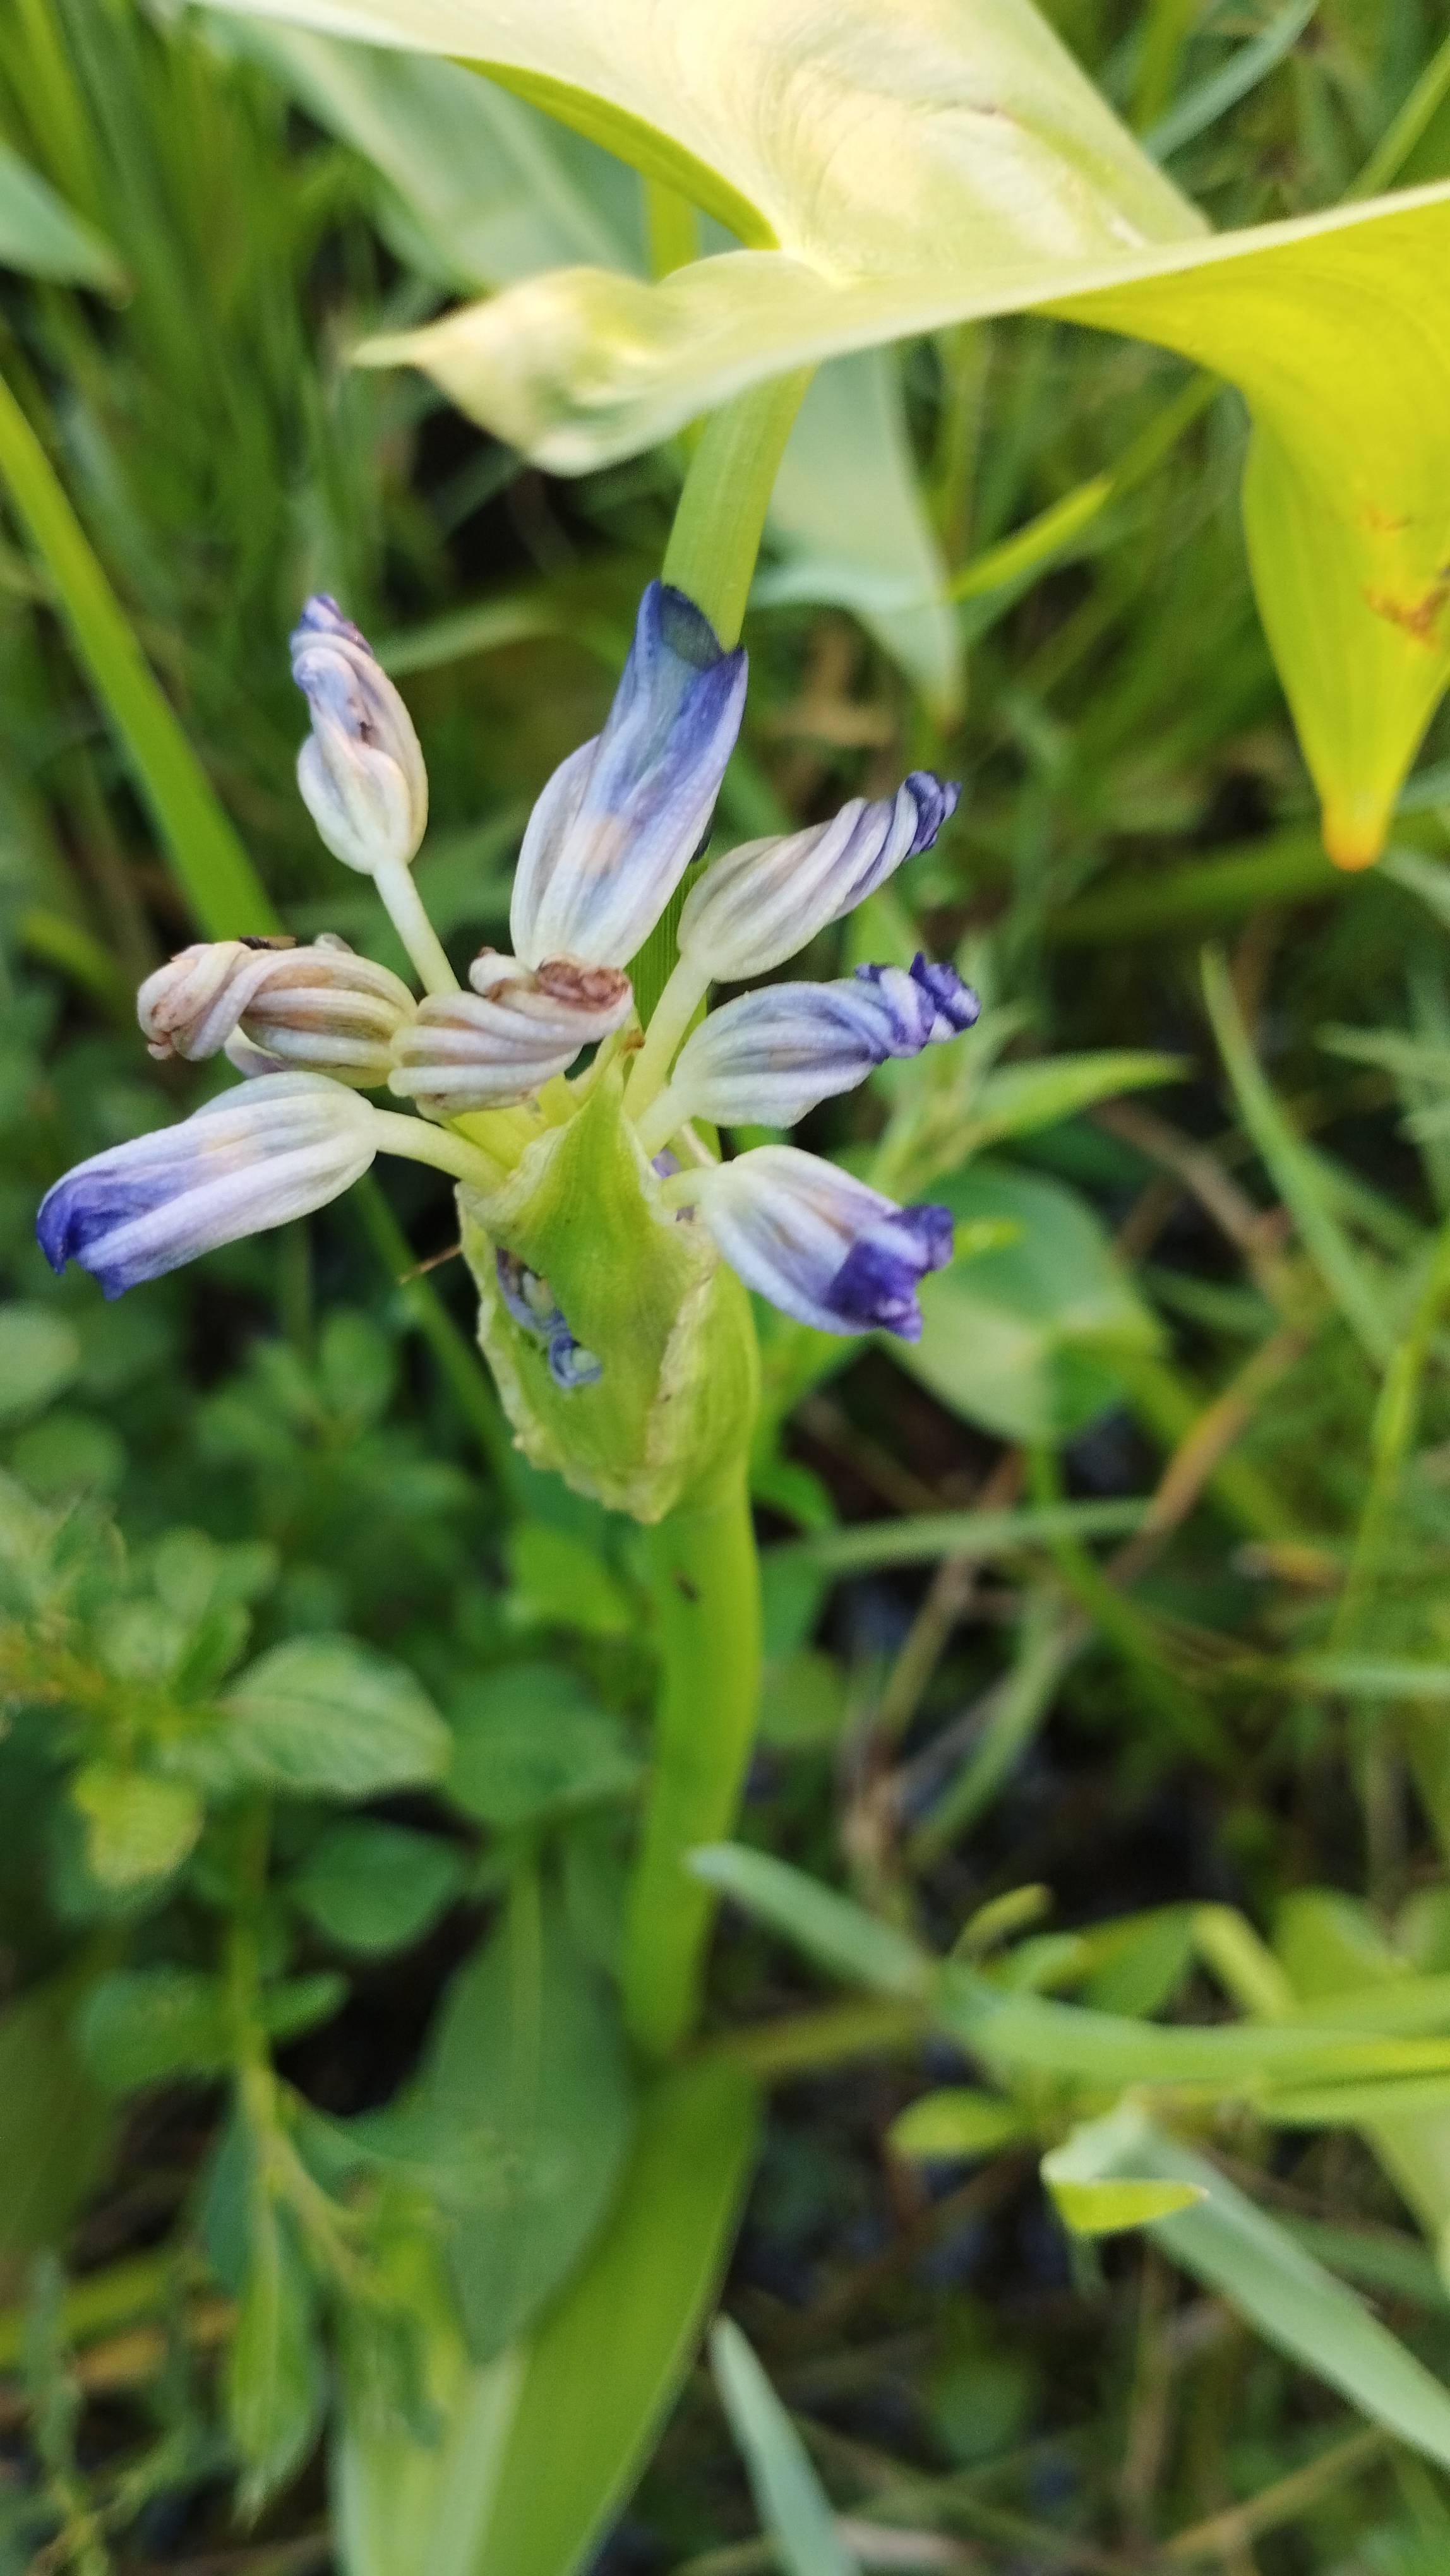
Species: Heartleaf False Pickerelweed (Monochoria korsakowii)